Barbarossa (musician)

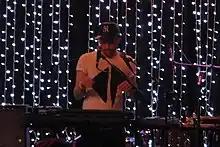
Barbarossa preparing to perform in 2013

Barbarossa joined the music label Memphis Industries in the early 2010s. He released his second album Bloodlines in 2013, which featured the track "The Load" which was accompanied by a music video and later released as a single.